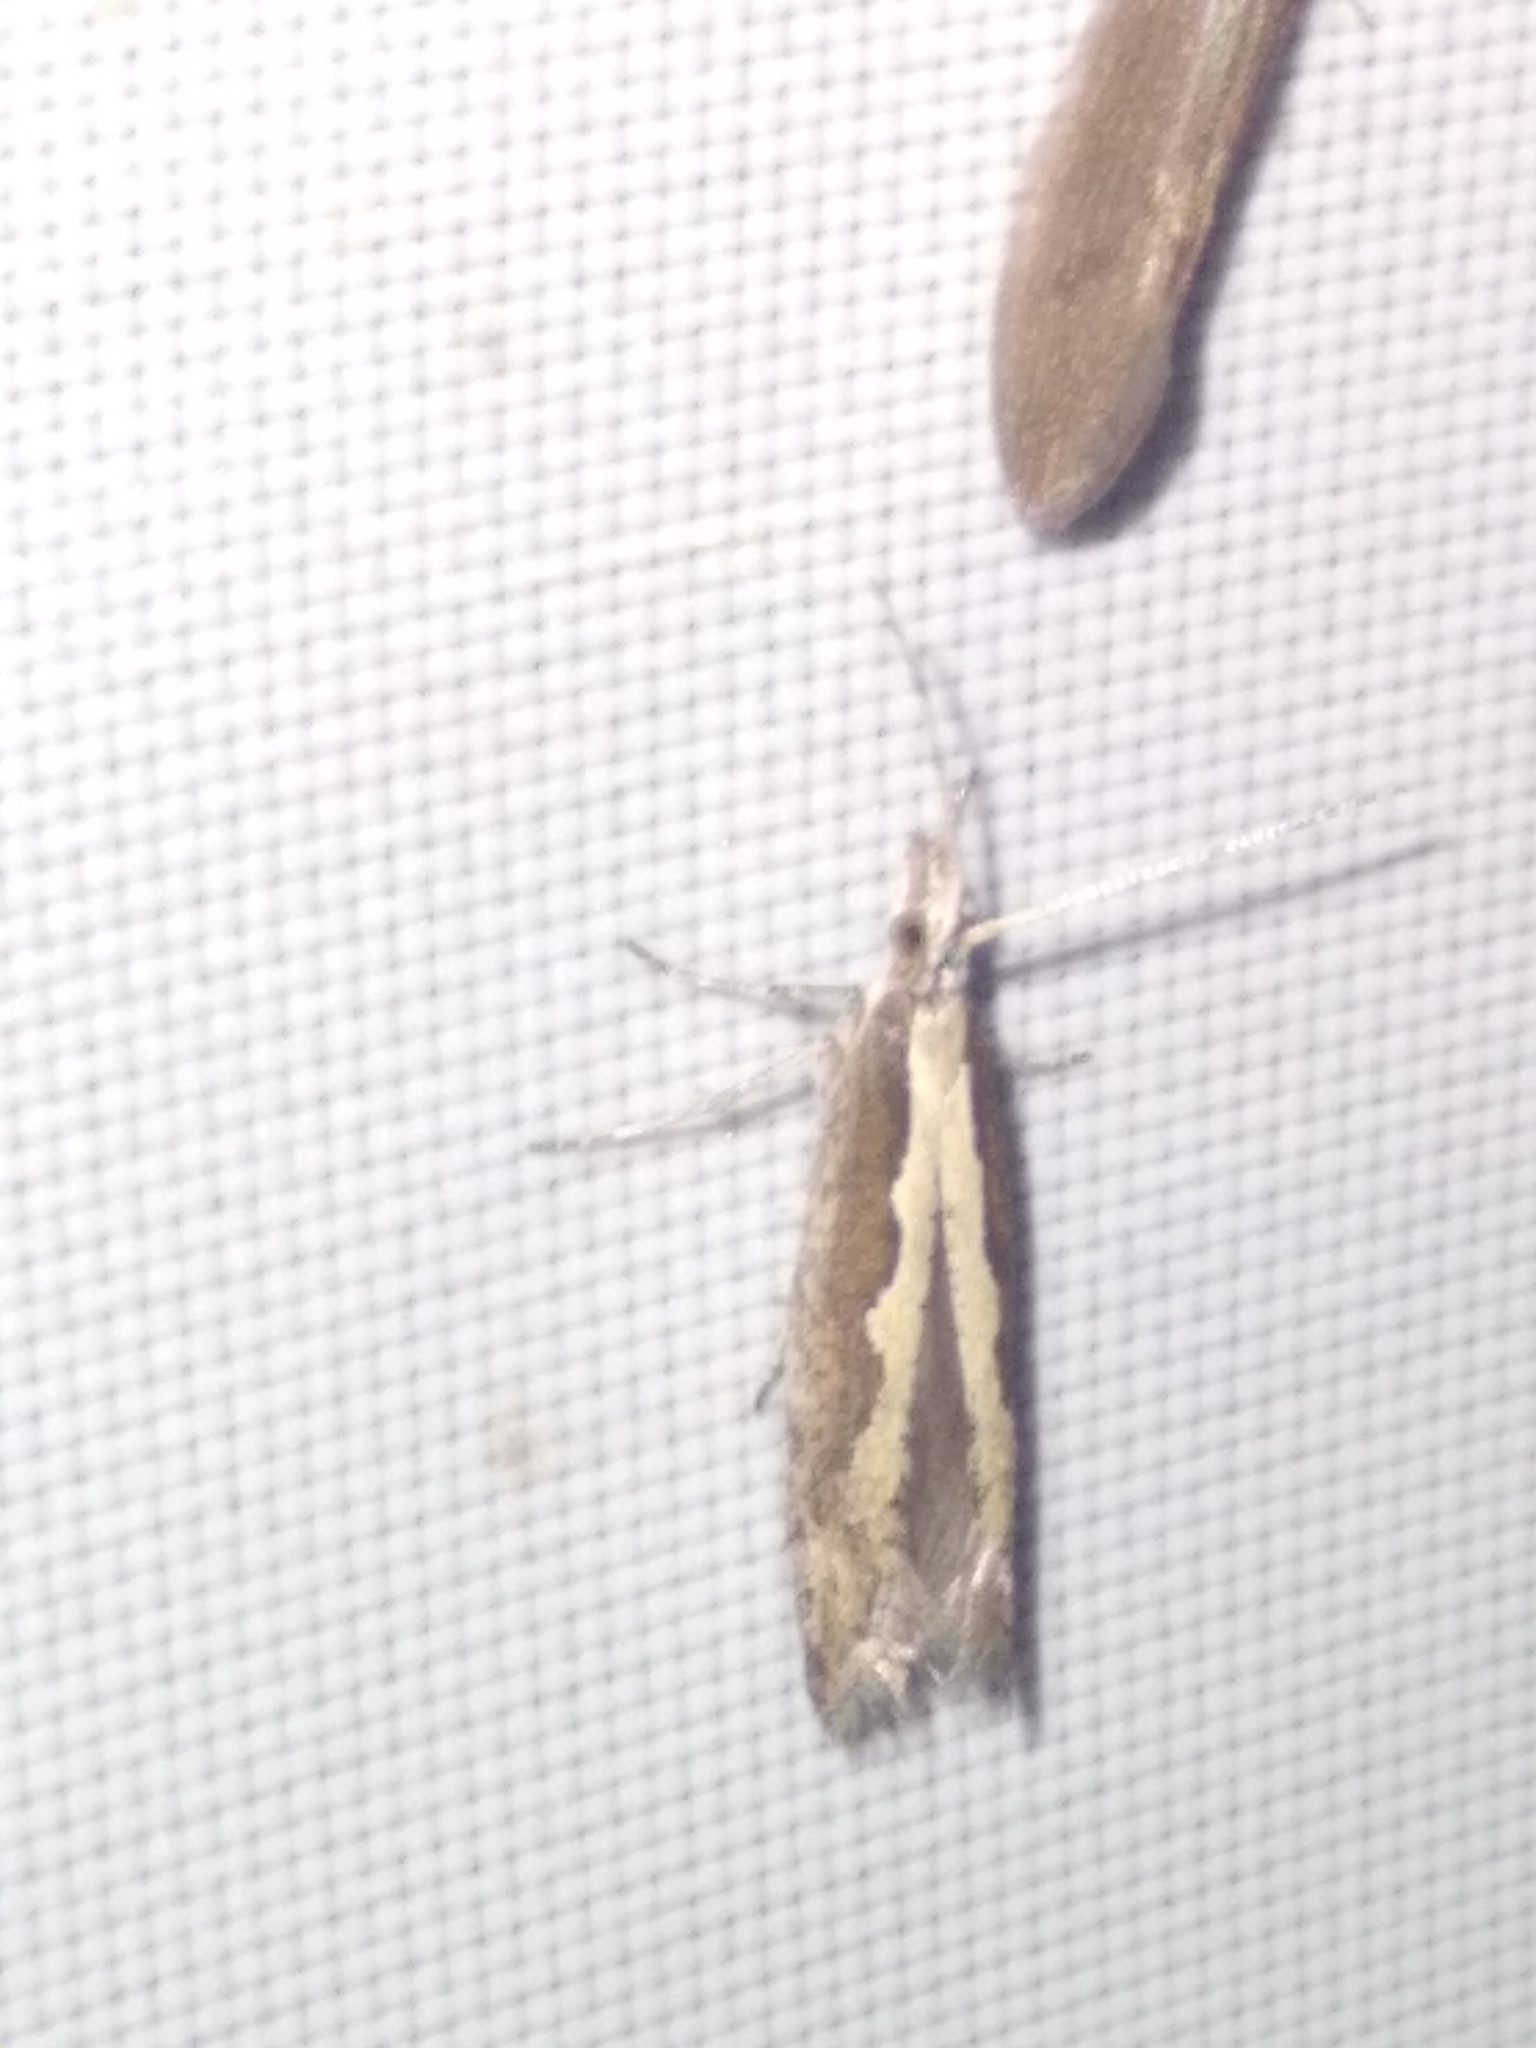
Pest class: diamondback_moth